Meinrad of Einsiedeln

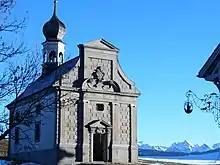
Meinrad chapel on Etzel Pass

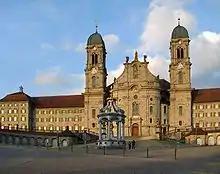
Einsiedeln Abbey

Meinrad was born into the family of the Counts of Hohenzollern and was educated at the abbey school of Reichenau, an island in Lake Constance, under his kinsmen, the Benedictine Abbots Hatto and Erlebald. There he became a monk and was ordained.